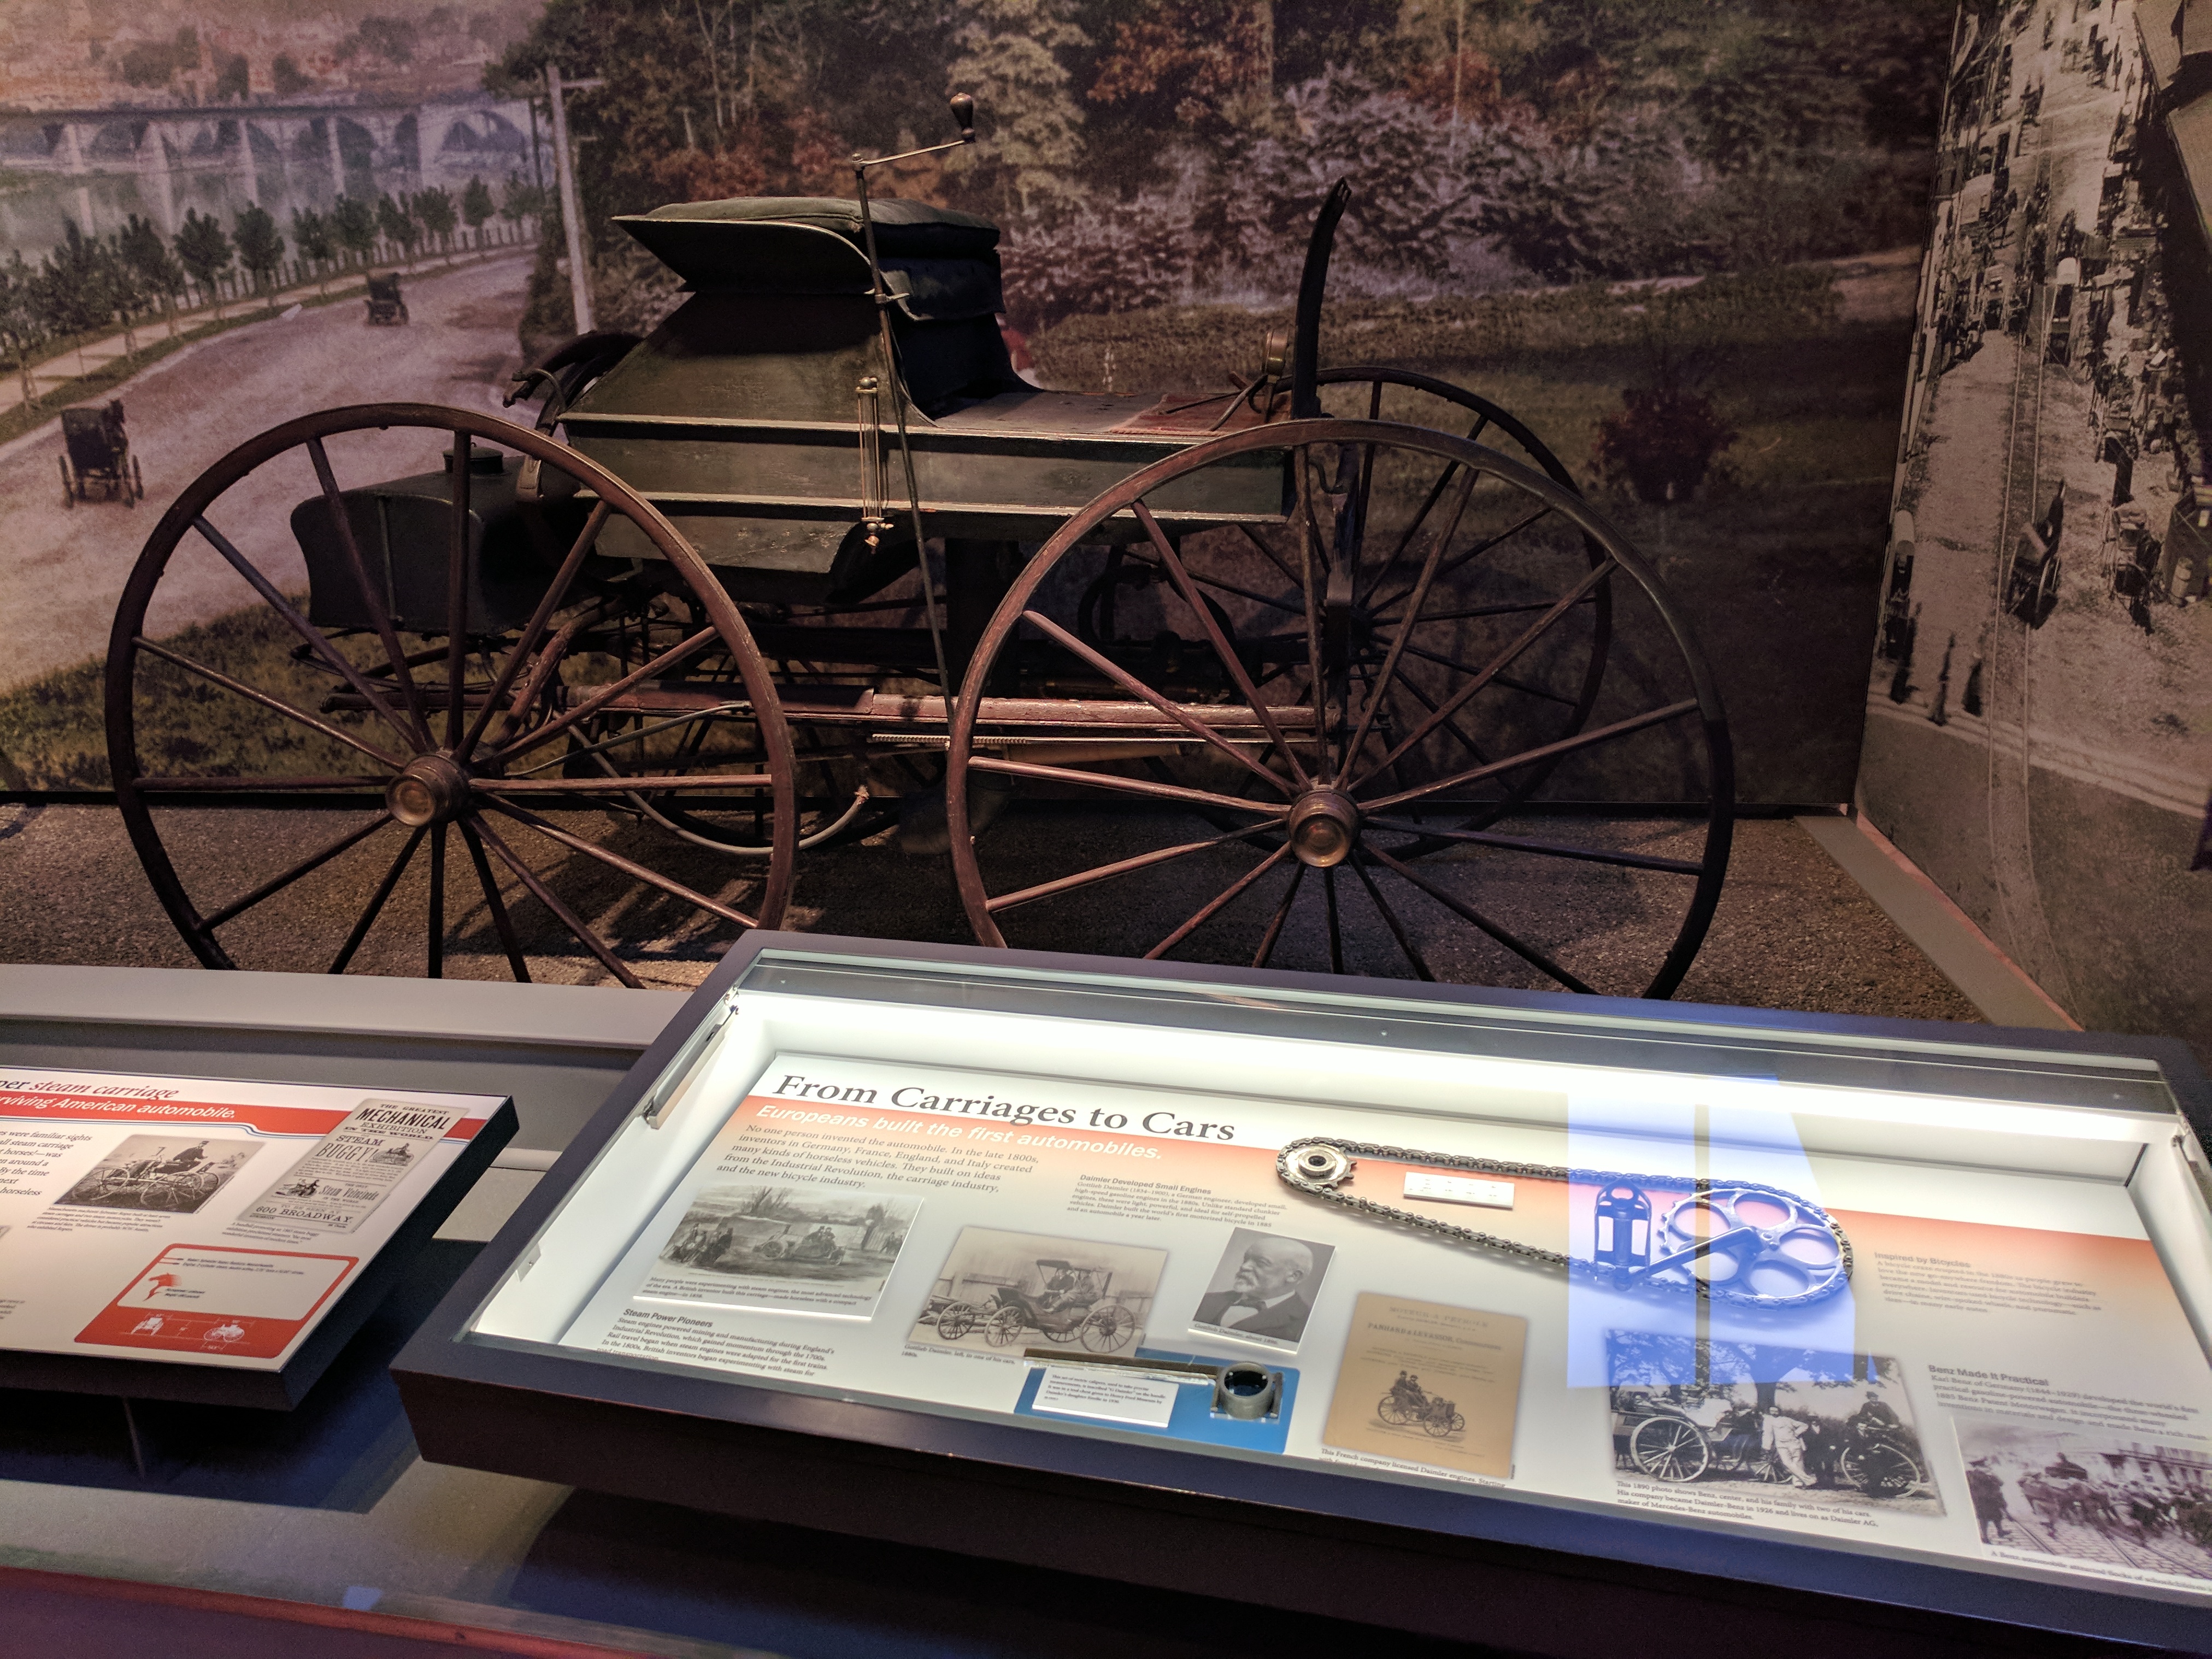
ford, museum, car, cars, auto, automobile, automobiles, machine, machines, iron, mode of transport, wheel, tourist attraction, vehicle, architecture, metal, spoke, street